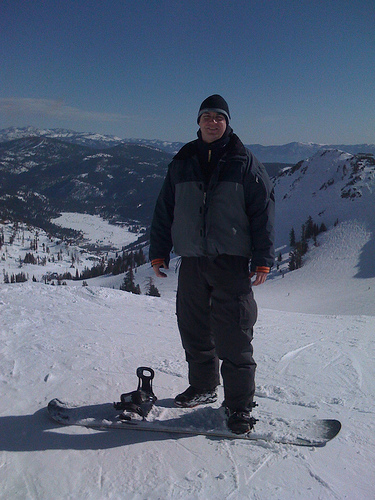
question: 天気はどうですか？
answer: 晴れ

question: 誰かいますか？
answer: 男性がひとりいます

question: ここはどこですか？
answer: 雪山の見晴らしの良い高台

question: 男性はどんなスポーツをしていますか？
answer: スノーボード

question: 男性はどんな表情ですか？
answer: 笑顔

question: 男性はどんな帽子を被っていますか？
answer: ニット帽

question: 上着の色はグレーと何色ですか？
answer: 黒色

question: 上着の袖口のオレンジ色の線は何本ありますか？
answer: 2本